Conan the Triumphant

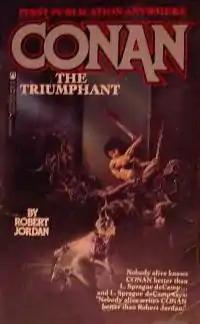
Cover of the first edition

Conan the Triumphant is a fantasy novel by American writer Robert Jordan, featuring Robert E. Howard's sword and sorcery hero Conan the Barbarian. It was first published in trade paperback by Tor Books in October 1983, and was reprinted in 1991; a regular paperback edition followed from the same publisher in April 1985 and was reprinted in January 1987, May 1991, and February 2011. The first British edition was published in paperback by Sphere Books in November 1985; a later British edition was published in paperback by Legend Books in April 1997. The novel was later gathered together with "Conan the Magnificent" and "Conan the Destroyer" into the hardcover omnibus collection "The Conan Chronicles II" (Legend, April 1997), and was later gathered together with "Conan the Magnificent" and "Conan the Victorious" into the hardcover omnibus collection "The Further Chronicles of Conan" (Tor Books, October 1999).